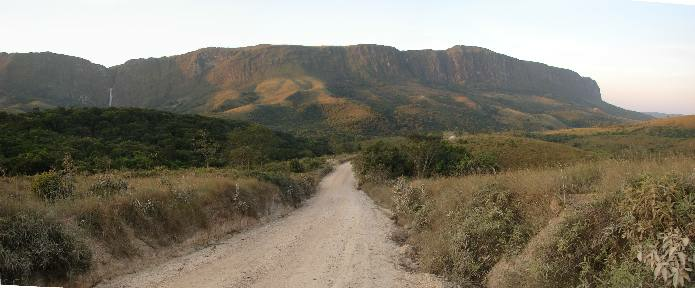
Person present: No